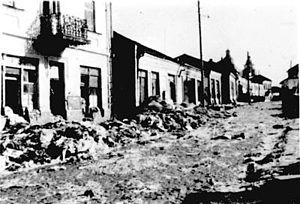
Le ghetto de Loutsk était un ghetto pour les Juifs de Loutsk, dans l'ouest de l'Ukraine, créé par les SS en 1941.